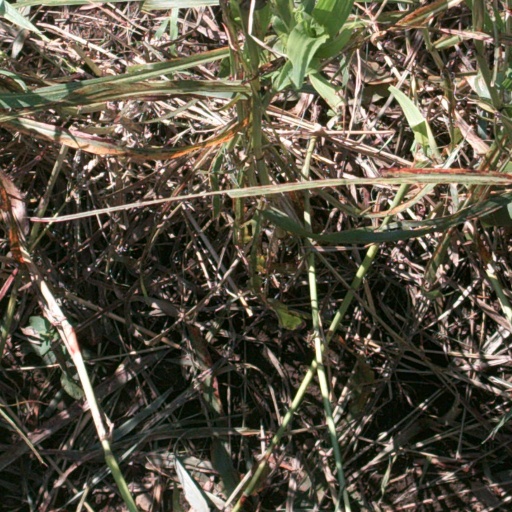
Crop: sorghum